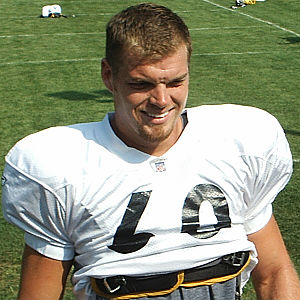
Greg Warren
Greg Warren (2007)
Greg Warren er en professionel amerikansk fodbold-spiller fra USA, der spiller for det professionelle NFL-hold Pittsburgh Steelers. Han spiller positionen long snapper.